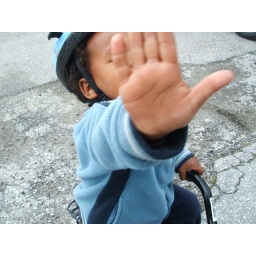
Out riding the bike by the road... Don't ever cross that white lane!!